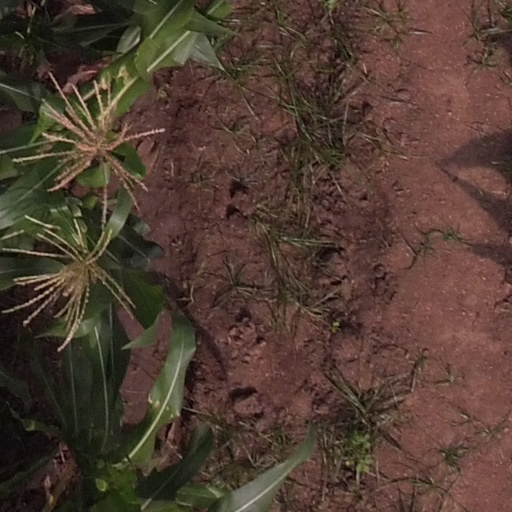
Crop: maize; corn